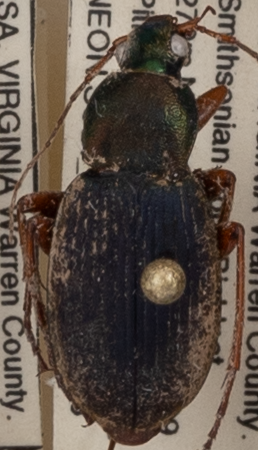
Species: Chlaenius aestivus
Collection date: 2022-06-16
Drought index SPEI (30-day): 0.54
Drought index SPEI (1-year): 0.512
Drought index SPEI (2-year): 0.71